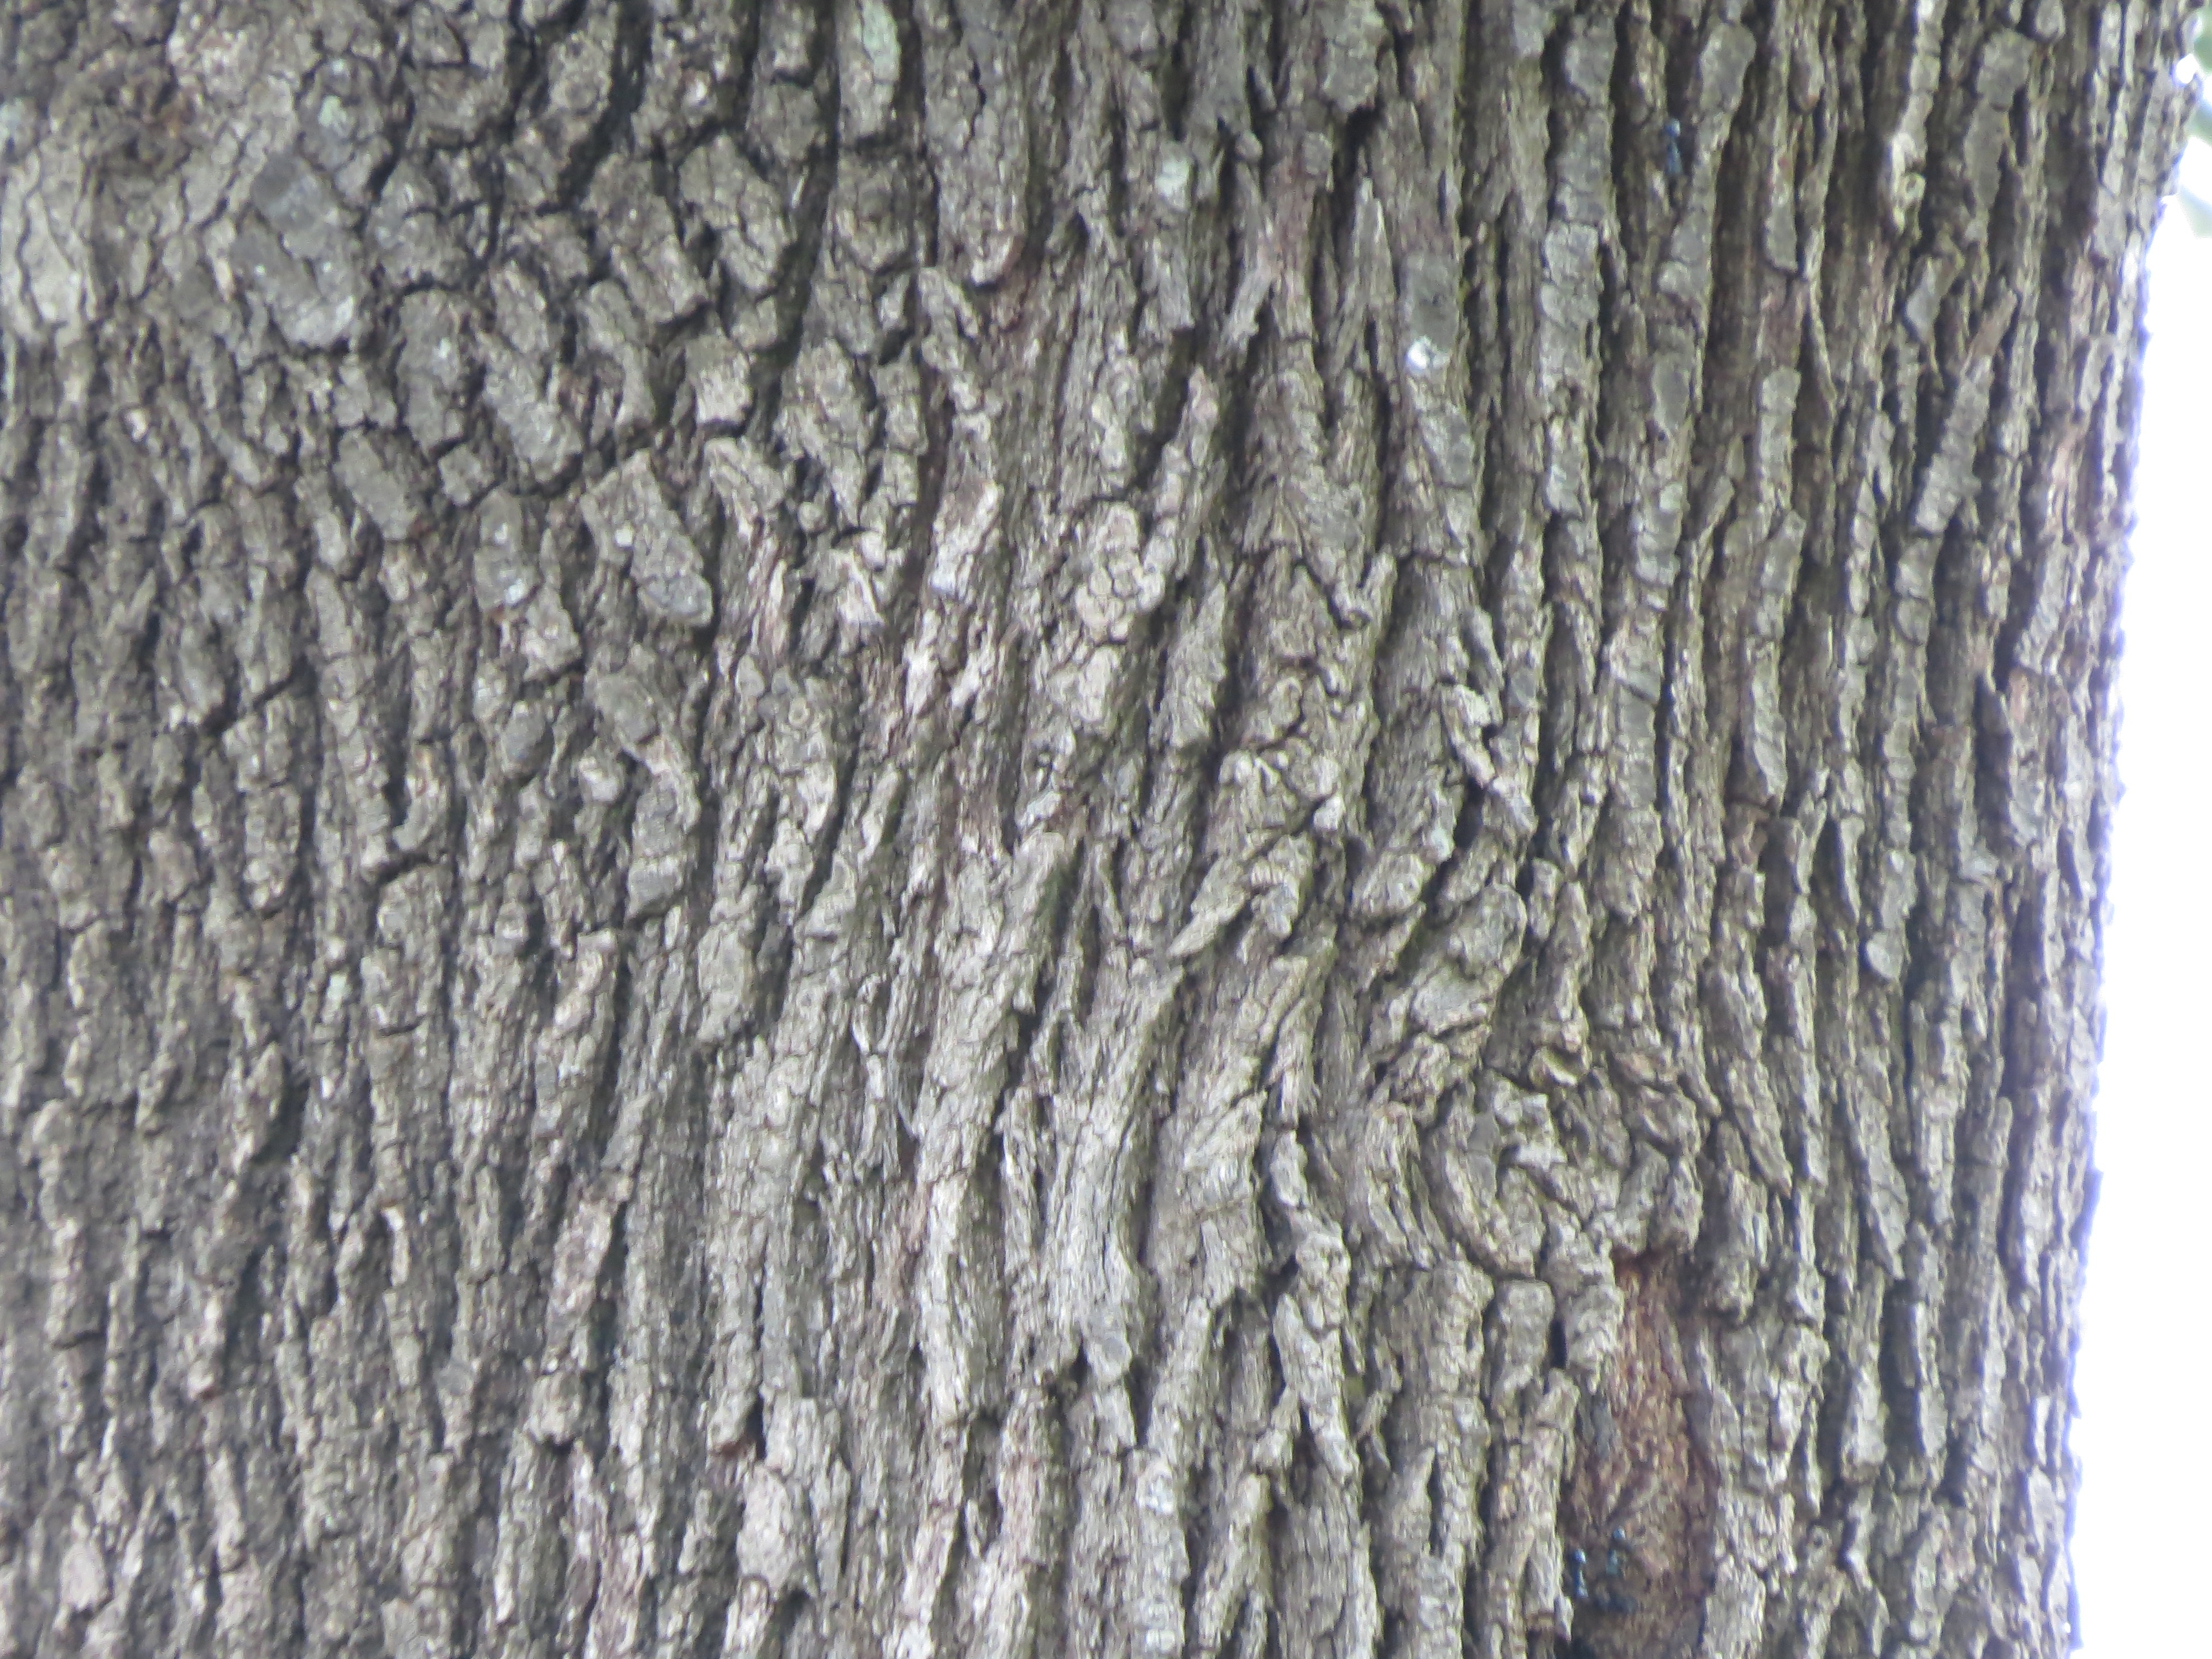
tree, branch, plant, wood, trunk, birch, soil, twig, spruce, oak, flowering plant, plant stem, woody plant, land plant